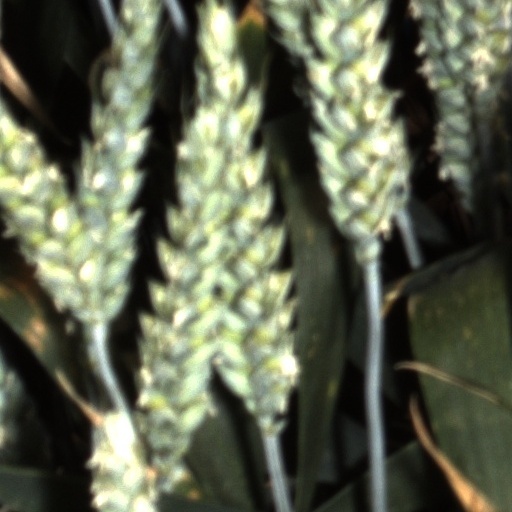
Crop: wheat